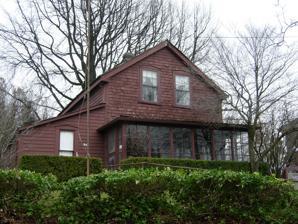
Building: Pickett House (Bellingham, Washington)
Country: United States of America
Year built: 1856
Historic house in Washington, United States United States historic place Pickett House U.S. National Register of Historic Places Location Bellingham, Washington Coordinates 48°45′22″N 122°29′08″W / 48.75611°N 122.48556°W / 48.75611; -122.48556 Built 1856 NRHP reference No. 71000881 Added to NRHP December 13, 1971 The Pickett House is the oldest house in the city of Bellingham, Washington , located on 910 Bancroft Street. Built in 1856 by United States Army Captain George Pickett , who later became a prominent general in the Confederate States Army during the Civil War , the house was listed on the National Register of Historic Places in 1971. History After Captain Pickett arrived in Bellingham to oversee construction of Fort Bellingham , he chose a spot on what was then called Peabody Hill in the town of Whatcom to be cleared for his home.  The two-story residence was built of lumber milled by the nearby Roeder-Peabody lumber mill on Whatcom Creek .  About a year later, the Captain's son, James Tilton Pickett, was born in the house.  After Captain Pickett left Bellingham in 1861 to serve in the Civil War, the house changed hands several times before Hattie Strothers left the house to the Washington State Historical Society upon her death in 1936.  In 1941, the home became a museum and, later, home to the Daughters of Pioneers ; both the museum and the Daughters still occupy the site. Very few changes have been made to the original structure.  A narrow staircase has replaced the original ladder leading to the second-storey bedrooms, and a kitchen has been added to the lean-to section of the house. Gallery Facade of the Pickett House with sign on 910 Bancroft Street, Bellingham, WA. Plaque at the front of the Pickett House Photo of the Pickett House showing the lean-to section Chair and rug detail from inside the Pickett House Interior of the Pickett House showing a sofa chair and windows looking out to the front Interior of the Pickett House showing the organ and a rocking chair References